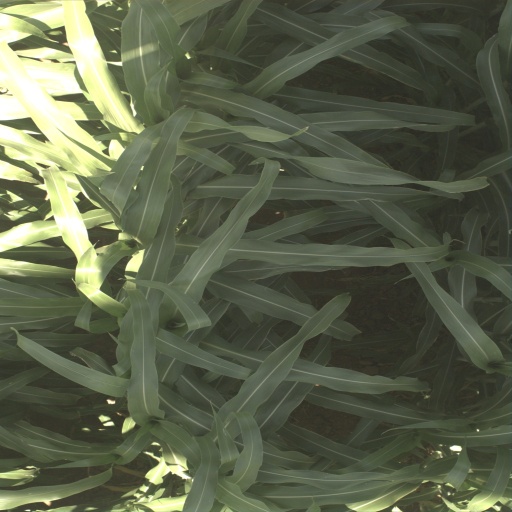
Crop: sorghum